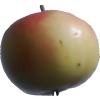
Label: Apple 11